W. A. Cleveland

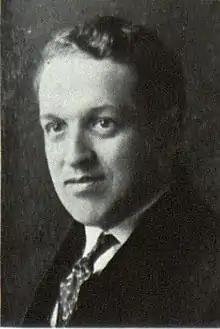
Cleveland pictured in "Sequel 1922", Western Illinois yearbook

Waldo Atwood Cleveland (October 22, 1890 – August 25, 1952) was an agriculturist who was the head football coach for the Western Illinois University Leathernecks located in Macomb, Illinois and he held that position for two seasons, from 1920 until 1921. His career coaching record at Western Illinois was 3 wins, 6 losses, and 2 ties. This ranks him 17th at Western Illinois in total wins and 16th at Western Illinois in winning percentage.